Megastructure (planning concept)

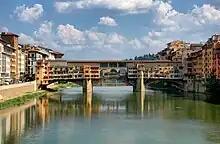
Ponte Vecchio in Florence, Italy

The emergence of megastructural characters in built forms can be found in pre-industrial built forms such as Ponte Vecchio in Florence, Italy. This multi-level bridge, built in 1345, has numerous housings and shops attached on its structures above the Arno River. Although there is no evidence of architect-designed system, architect Paul Rudolph, in his discussion with John Cook and Heinrich Klotz, regarded the bridge as the best model of megastructure.